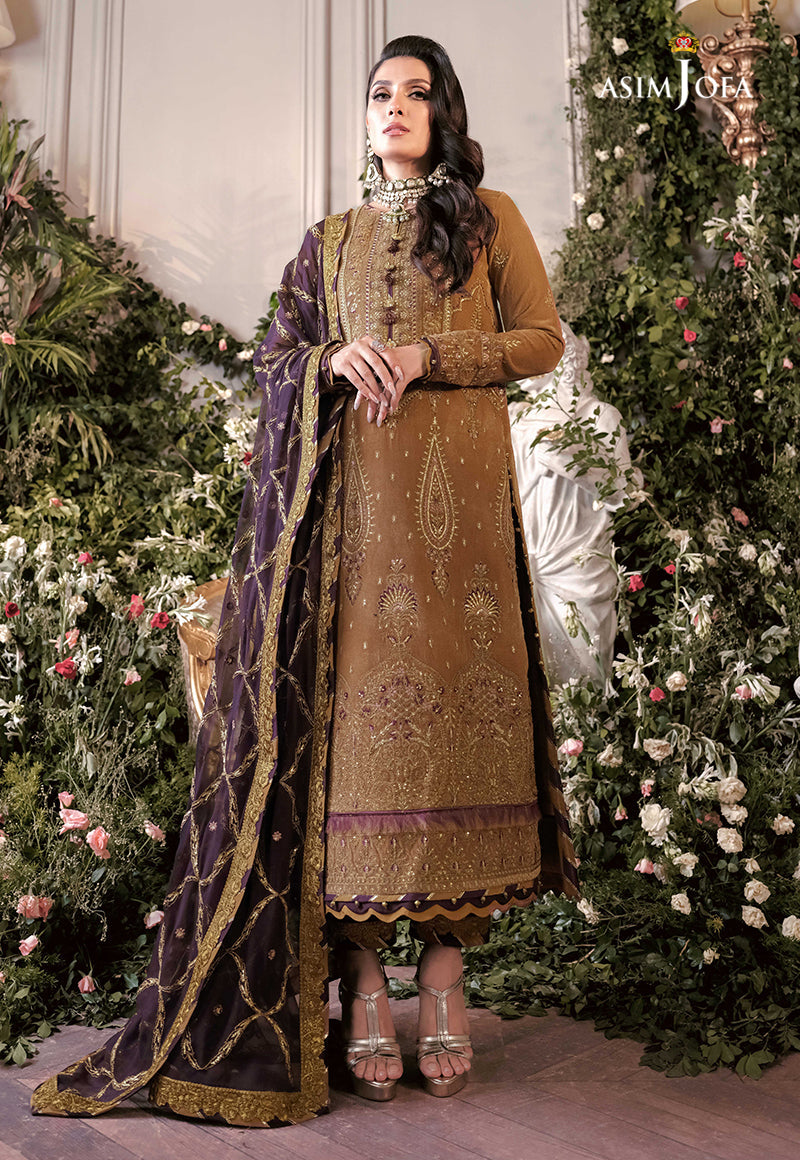
golden brown embroidered salwar suit